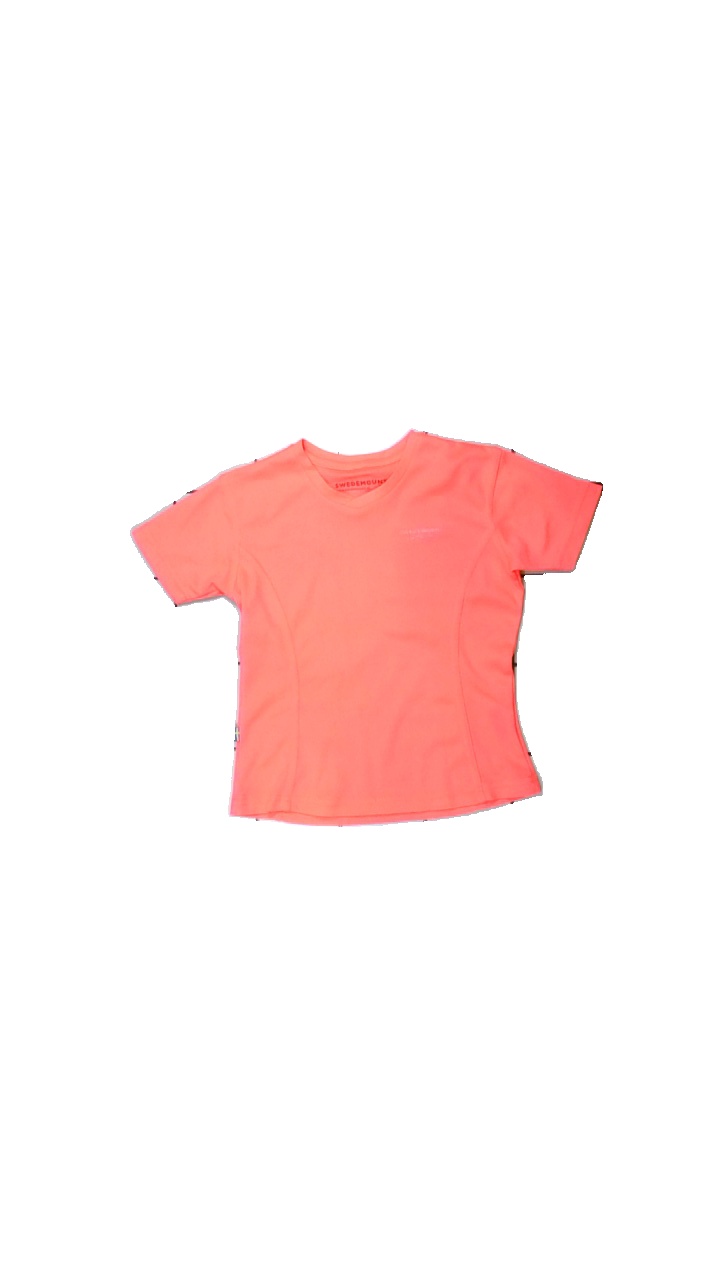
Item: T-shirt (Children)
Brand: Swedemount
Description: rosa tränings t-shirt med logga fram, nopprig
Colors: Pink, Grey
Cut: Regular
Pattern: Logo print
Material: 100% polyester
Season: All
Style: Sports
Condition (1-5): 3
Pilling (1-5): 3
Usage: Export
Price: <50